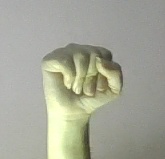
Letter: saad